Starling (structure)

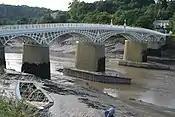
Old Wye Bridge, Chepstow, low tide, looking upstream.

Starlings may form part of a buttress for the vertical load of the bridge piers, so would typically be symmetrical. Other symmetrical starlings may be used on tidal stretches of rivers because of bi-directional flow, requiring dual cutwaters; at low tide, Old Wye Bridge, Chepstow, on the Welsh border, can be seen to have cutwaters on both ends of the piers and their foundations. Cutwaters may also be provided downstream to reduce riverbed scour. Other starlings may be asymmetrical, with only an upstream cutwater, the downstream end being flat or rounded.